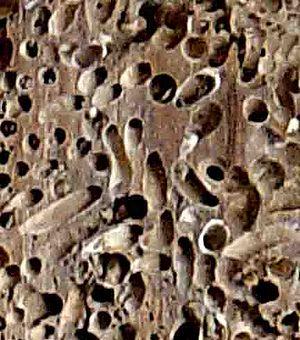
Teredo est un genre de mollusques de la famille des Teredinidae.
Le taret commun ou naval est une espèce de bivalves marins de la famille des Teredinidae. C'est l'espèce type du genre Teredo.
Les tarets sont des mollusques bivalves à corps très allongé, vermiforme, qui s’attaquent aux bois immergés dans l’eau de mer ou l’eau saumâtre. Quelques espèces de tarets vivent également en eau douce. Leur apparence très particulière fait que leur appartenance aux mollusques n’est pas évidente, et les marins les désignent généralement sous le nom de « vers », appellation que l'on retrouve en anglais et en allemand notamment. Notons par exemple cette définition : « ver des mers chaudes qui attaque le bois des coques ».